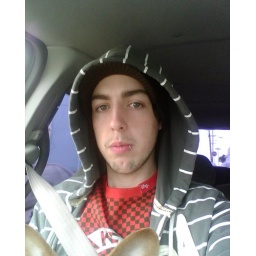
-- I just dropped my phone in the crack in the car door... fuck...